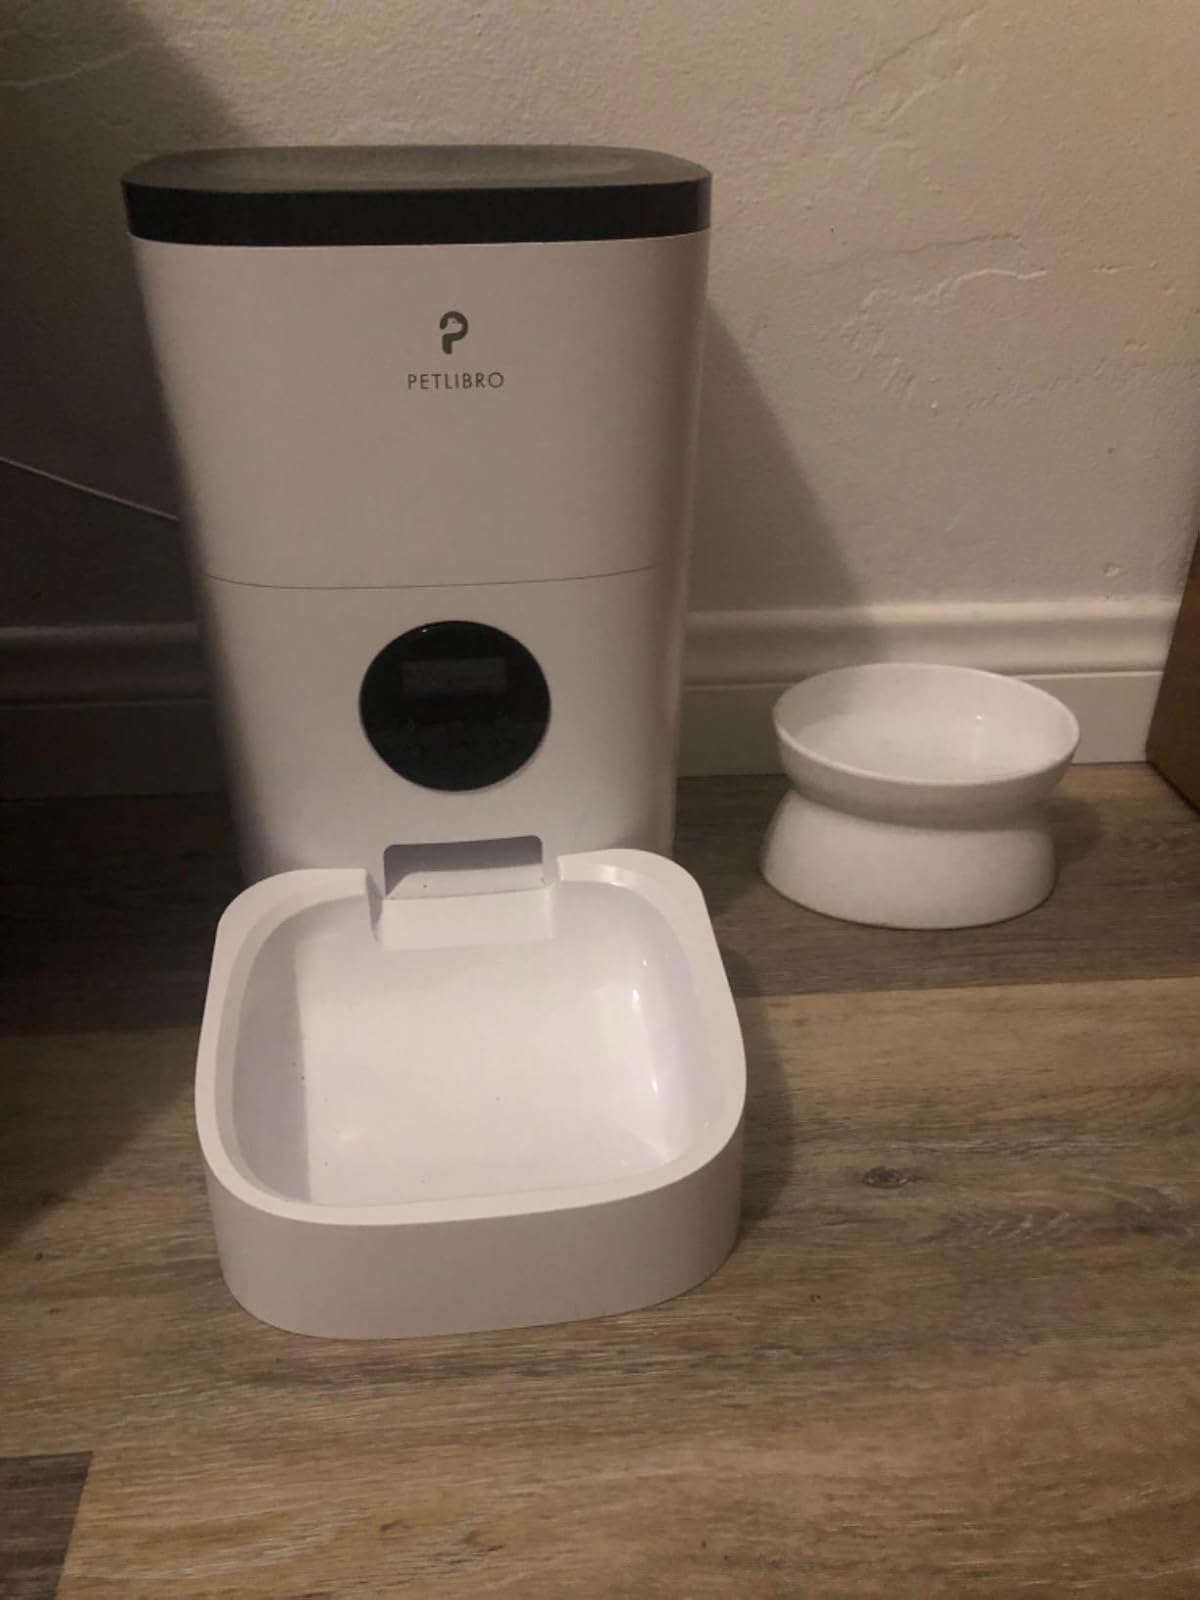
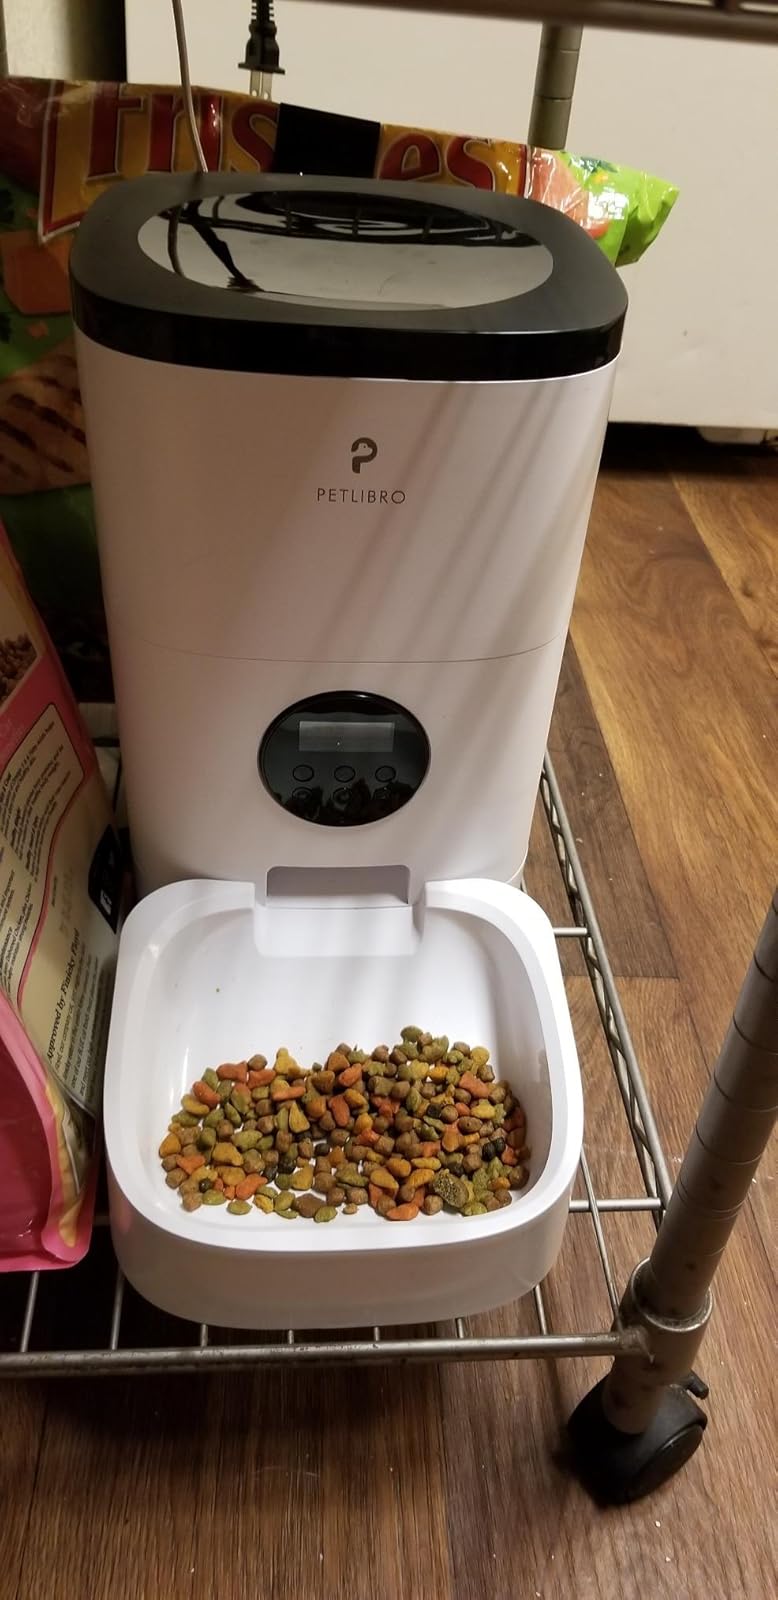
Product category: items_feeder
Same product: yes